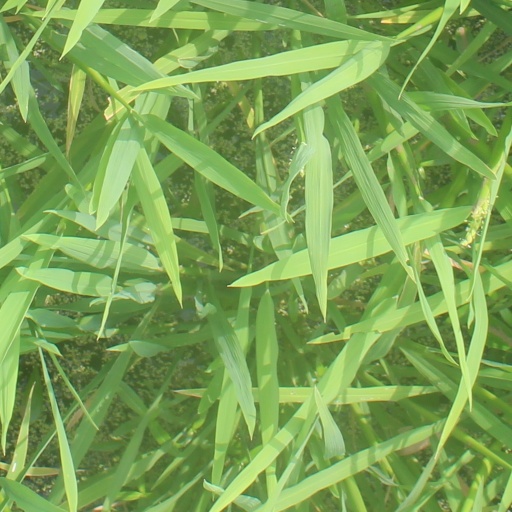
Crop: rice